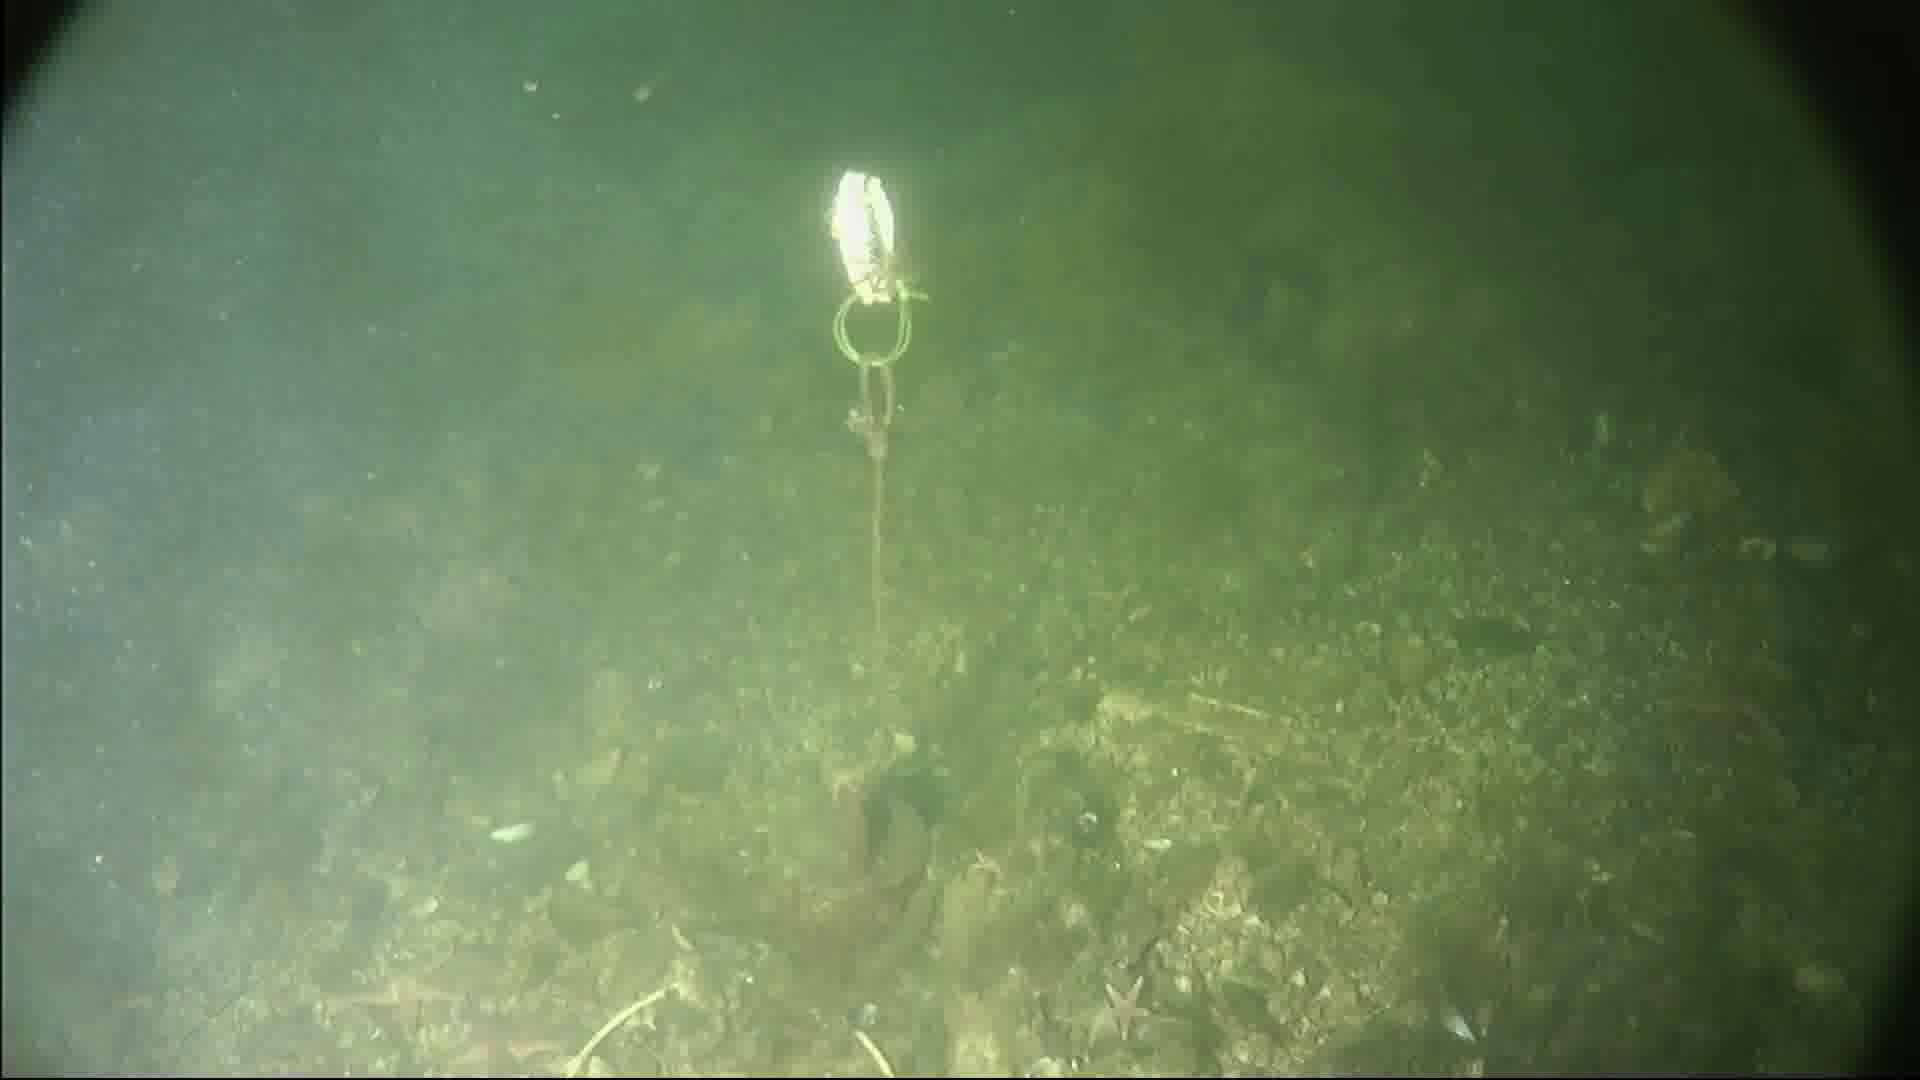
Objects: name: starfish
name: crab